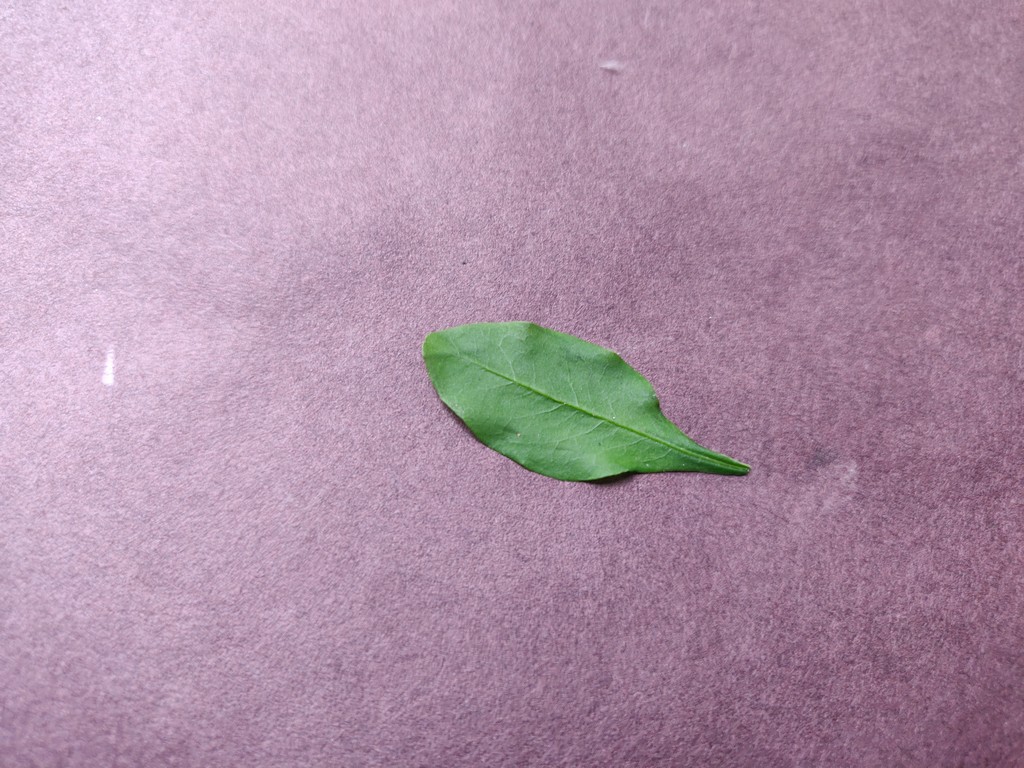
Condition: Healthy
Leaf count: single
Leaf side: front